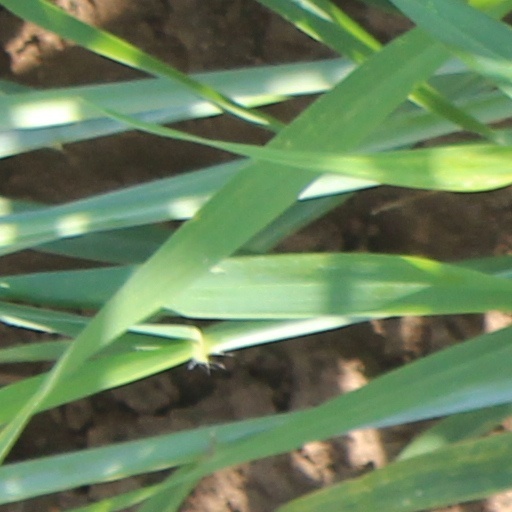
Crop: wheat